Yuri Gagarin

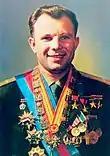
Gagarin in 1963

Yuri Alekseyevich Gagarin (9 March 1934 – 27 March 1968) was a Soviet pilot and cosmonaut who, aboard the first successful crewed spaceflight, became the first person to journey into outer space. Travelling on Vostok 1, Gagarin completed one orbit of Earth on 12 April 1961, with his flight taking 108 minutes. By achieving this major milestone for the Soviet Union amidst the Space Race, he became an international celebrity and was awarded many medals and titles, including his country's highest distinction: Hero of the Soviet Union.